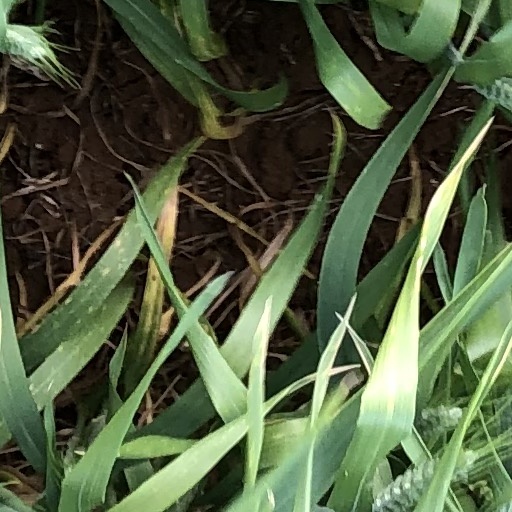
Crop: wheat